Doctor Cha

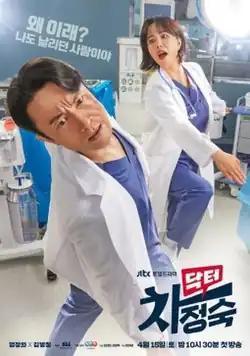
Promotional poster

Doctor Cha is a 2023 South Korean television series starring Uhm Jung-hwa in the title role, along with Kim Byung-chul, Myung Se-bin, and Min Woo-hyuk. It aired on JTBC from April 15 to June 4, 2023, every Saturday and Sunday at 22:30 (KST) for 16 episodes. It is also available for streaming on TVING in South Korea and on Netflix in selected regions.